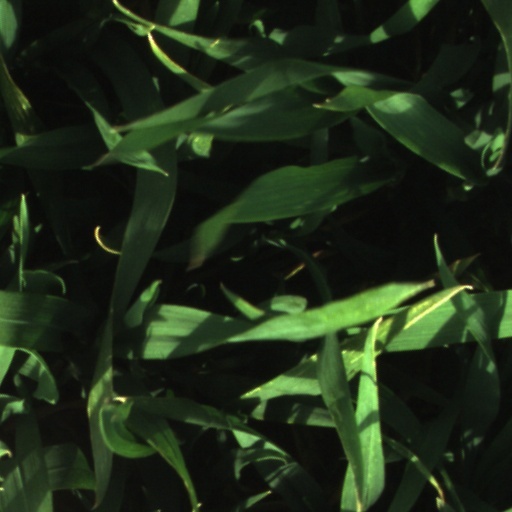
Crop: wheat